Waiheke Island

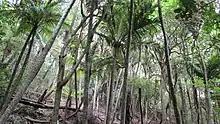
Native bush in Onetangi Reserve

Waiheke, like Auckland, experiences a subtropical climate according to the Trewartha climate classification, and an oceanic climate according to the Köppen climate classification. The region lies 13° of latitude south of the Tropic of Capricorn, so tropical plants which are protected for the winter months will flower and fruit in the summer, and cold climate vegetables planted in autumn will mature in early spring. Summers tend to be warm and humid, while winters are relatively mild with frost being a rare event on Waiheke.